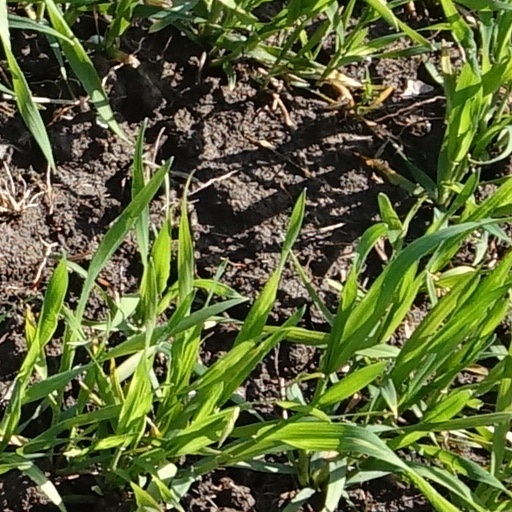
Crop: wheat